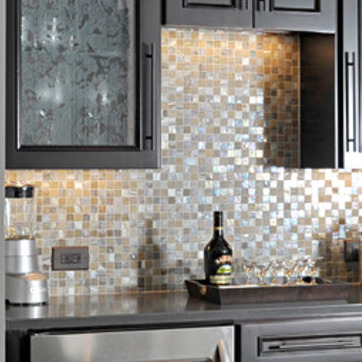
Material: tile